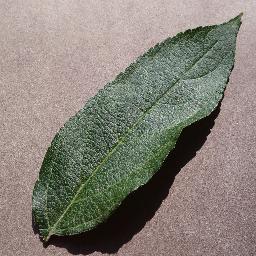
Label: Apple___healthy